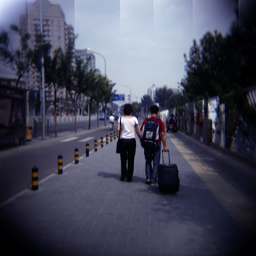
A couple is walking down the street holding hands
Two travelers walking down a city sidewalk holding hands.
A young couple walking down a street with their luggage.
A couple walking down the street holding hands.
A couple holding hands walking down a street